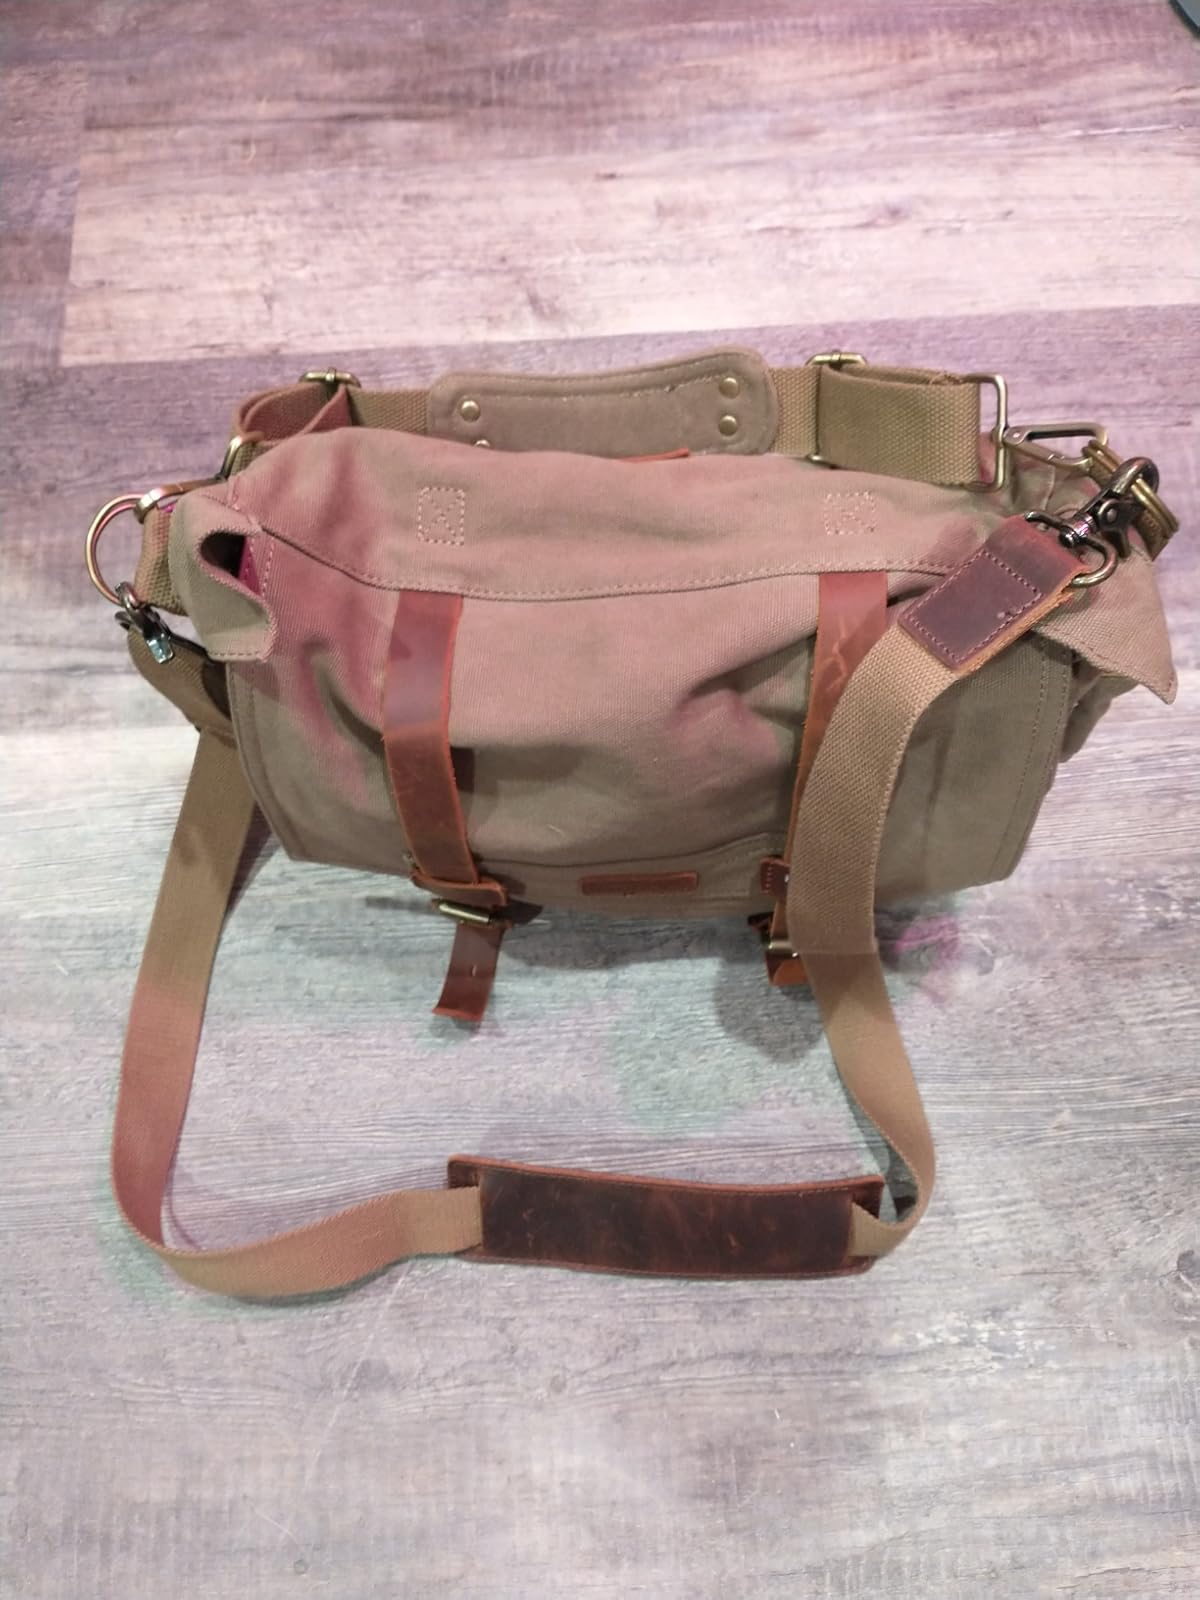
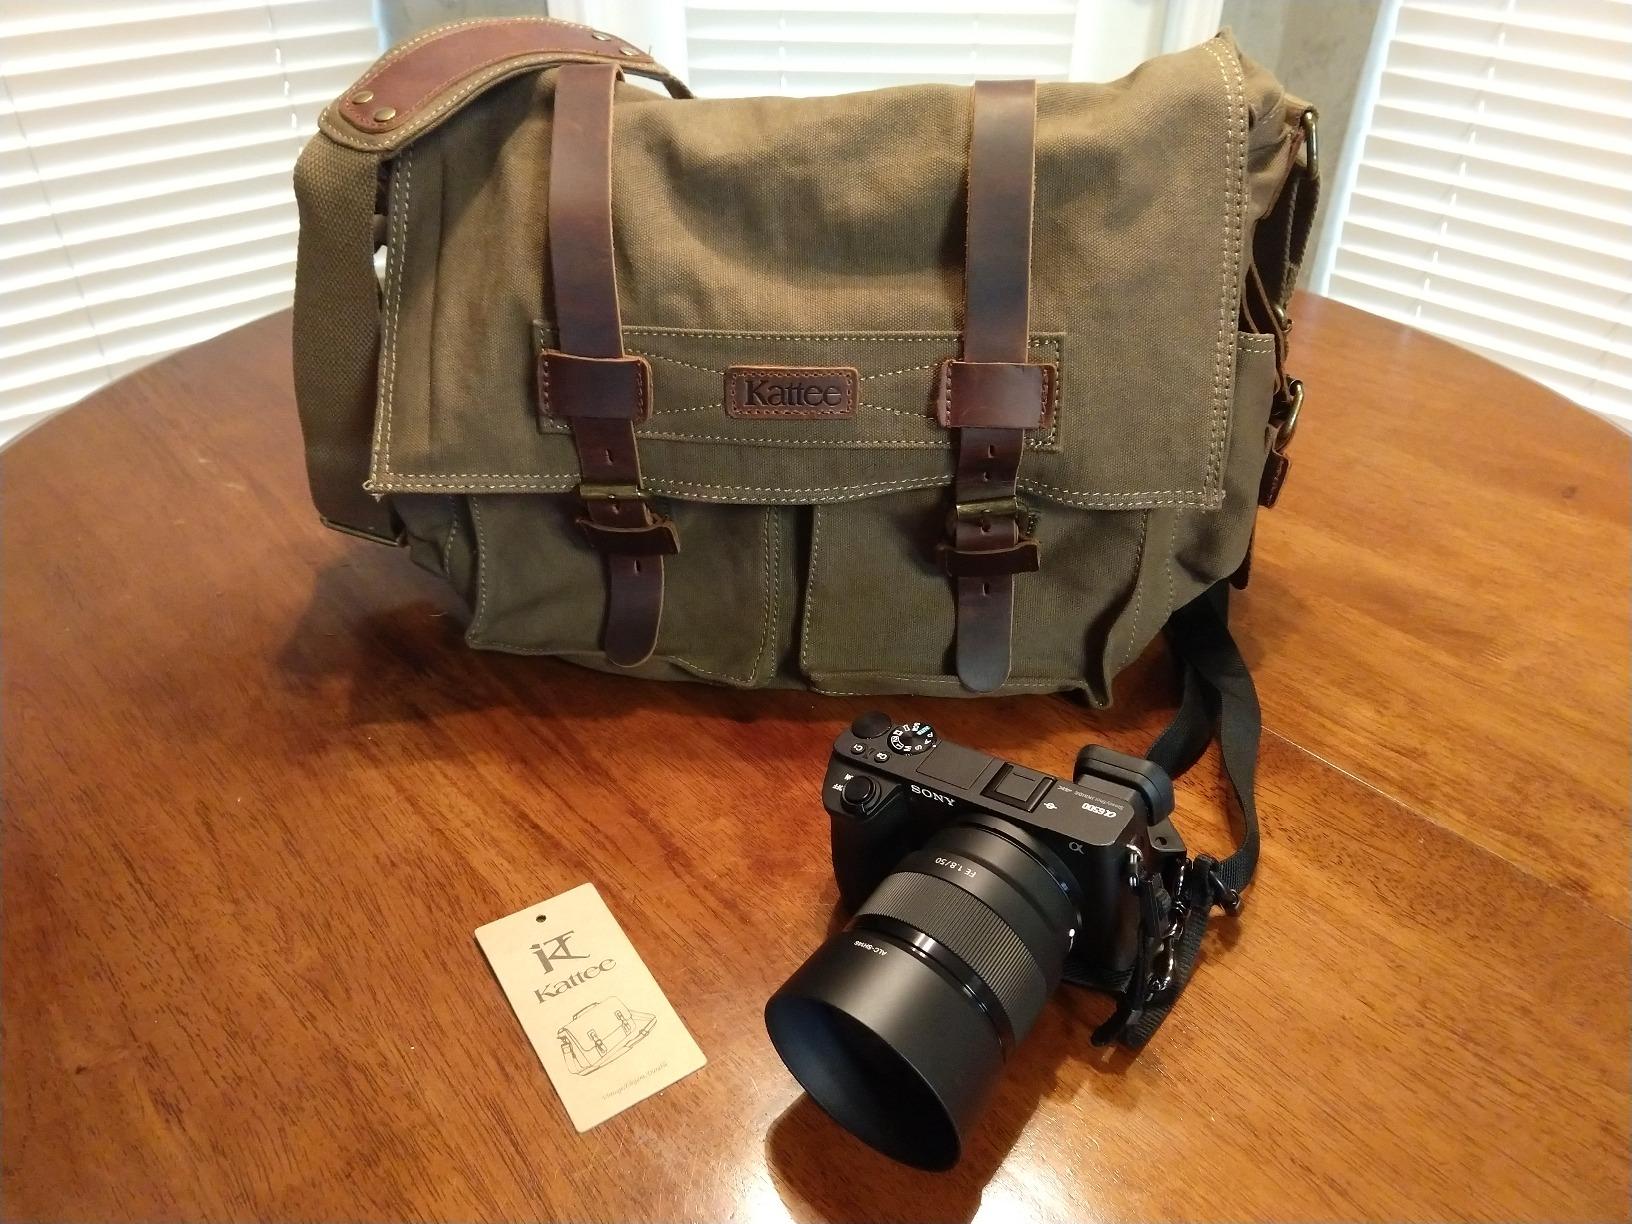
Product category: bag
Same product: yes